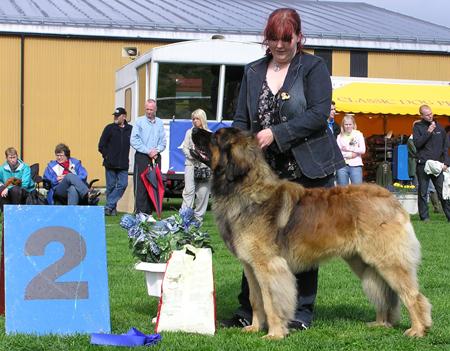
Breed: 214-n000019-Leonberg